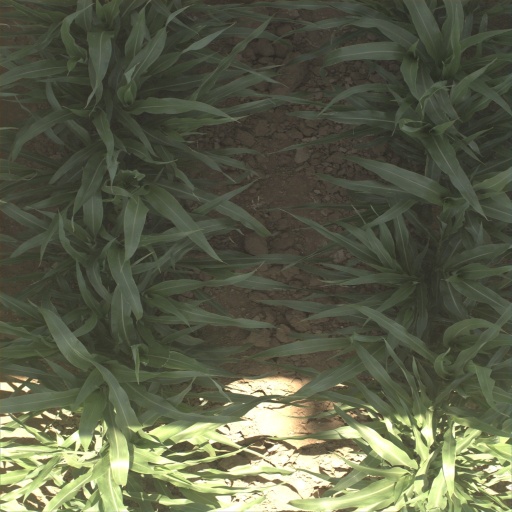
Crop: sorghum